Palmerston City, Northern Territory

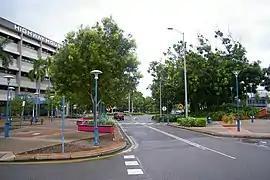

Palmerston City is an inner suburb of Palmerston, Northern Territory, Australia, located within the City of Palmerston. It is on the traditional Country and waterways of the Larrakia people. Its postcode is 0830. It contains the Palmerston Shopping Centre, the City of Palmerston council offices, Frances Mira Mall, a sporting complex, a library and bus terminal. Its main core is bounded by University Avenue to the northwest, Chung Wah Terrace to the southwest, Rolyat Street and Temple Terrace to the southeast and Roystonea Avenue to the northeast. Every Friday night during dry season it host the Palmerston markets. The Palmerston markets is a large festive market which includes live music, swap stalls and food vendors.